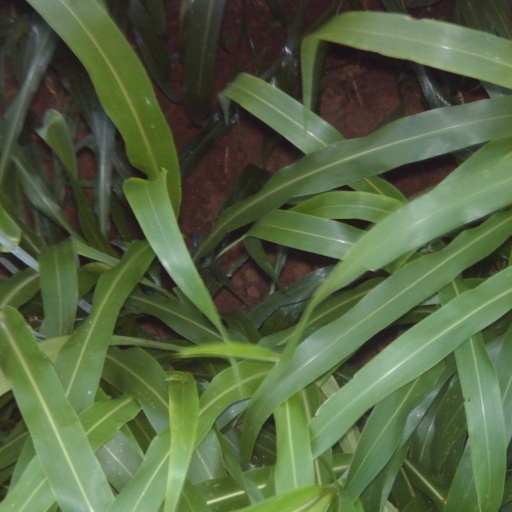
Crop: sorghum